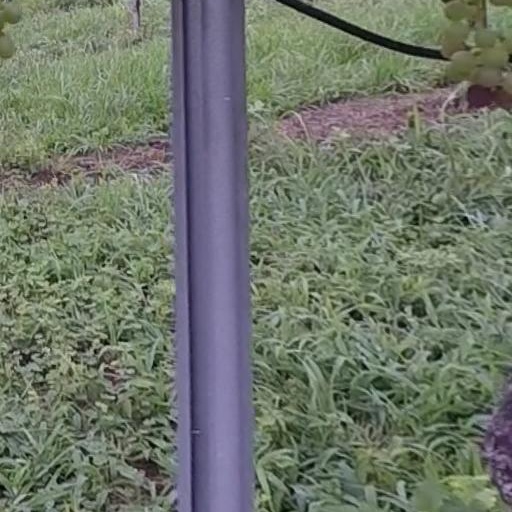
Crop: grape